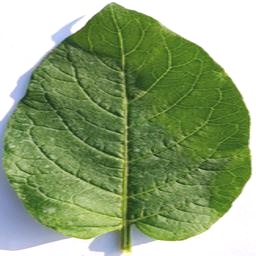
Etiqueta: Sana